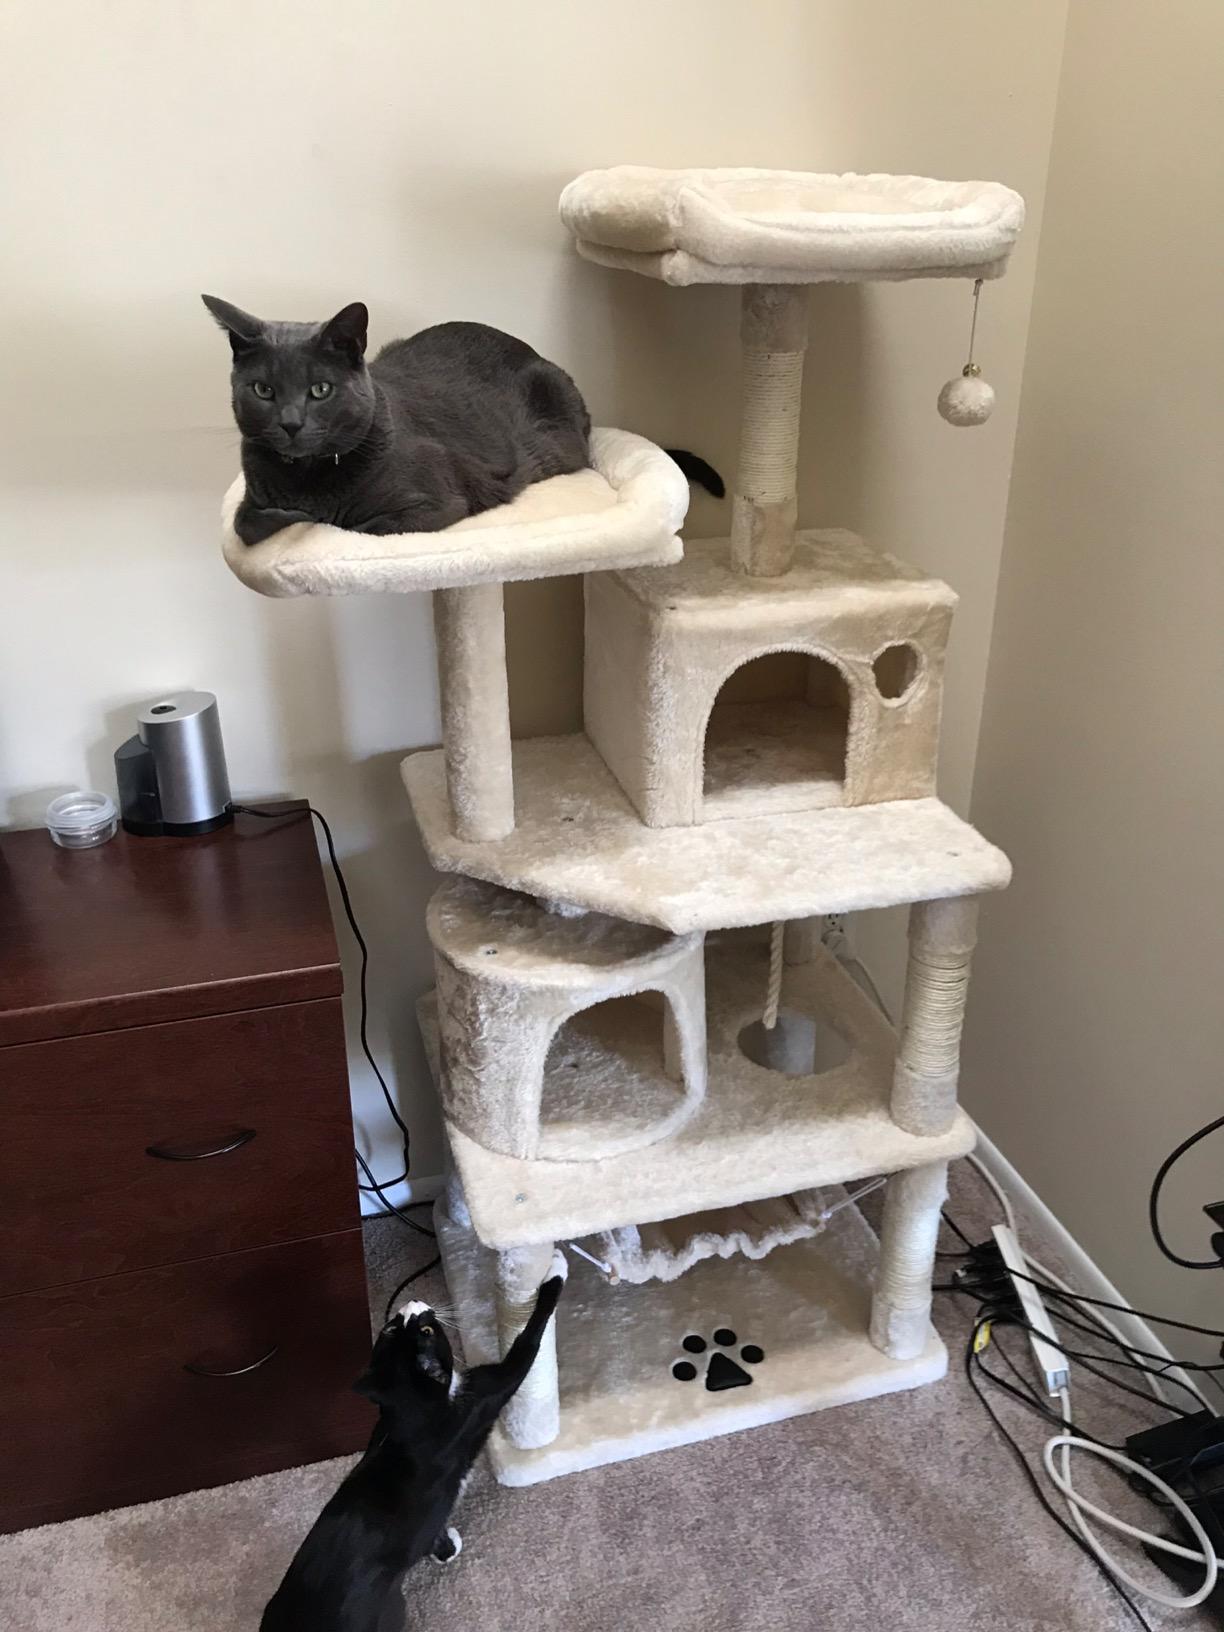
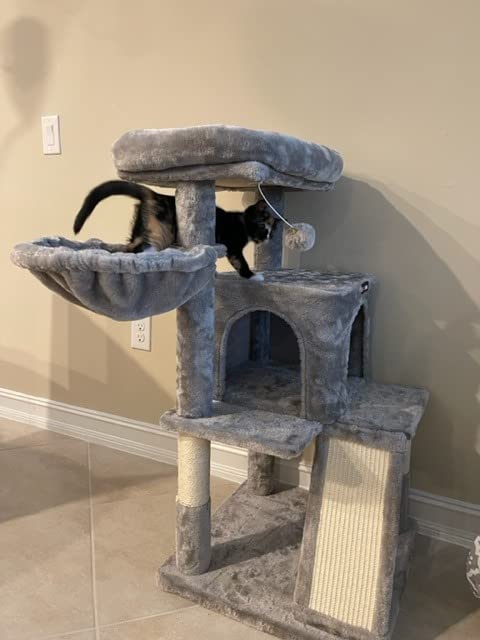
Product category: items_cat tree
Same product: no